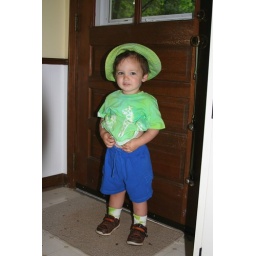
we got this shirt / hat / socks in a recent craft exchange